Nicholas Palace

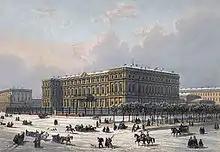
Nicholas Palace in 1861.

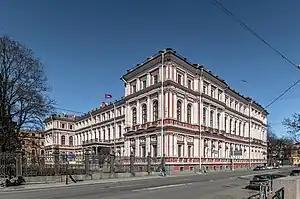
Nicholas Palace today.

Nicholas Palace (Russian: Николаевский дворец, "Nikolayevsky dvorets") is one of several Saint Petersburg palaces designed by Andreas Stackensneider (1802–65) for the children of Nicholas I of Russia. The palace of Grand Duke Nikolai Nikolaievich of Russia forms part of a sprawling complex incorporating a palatial church, a manege, and several outbuildings separated from Labour Square by a cast-iron fence.